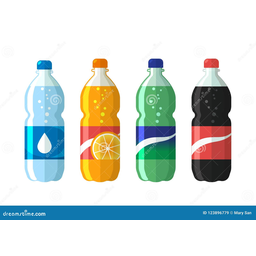
Label: bottles